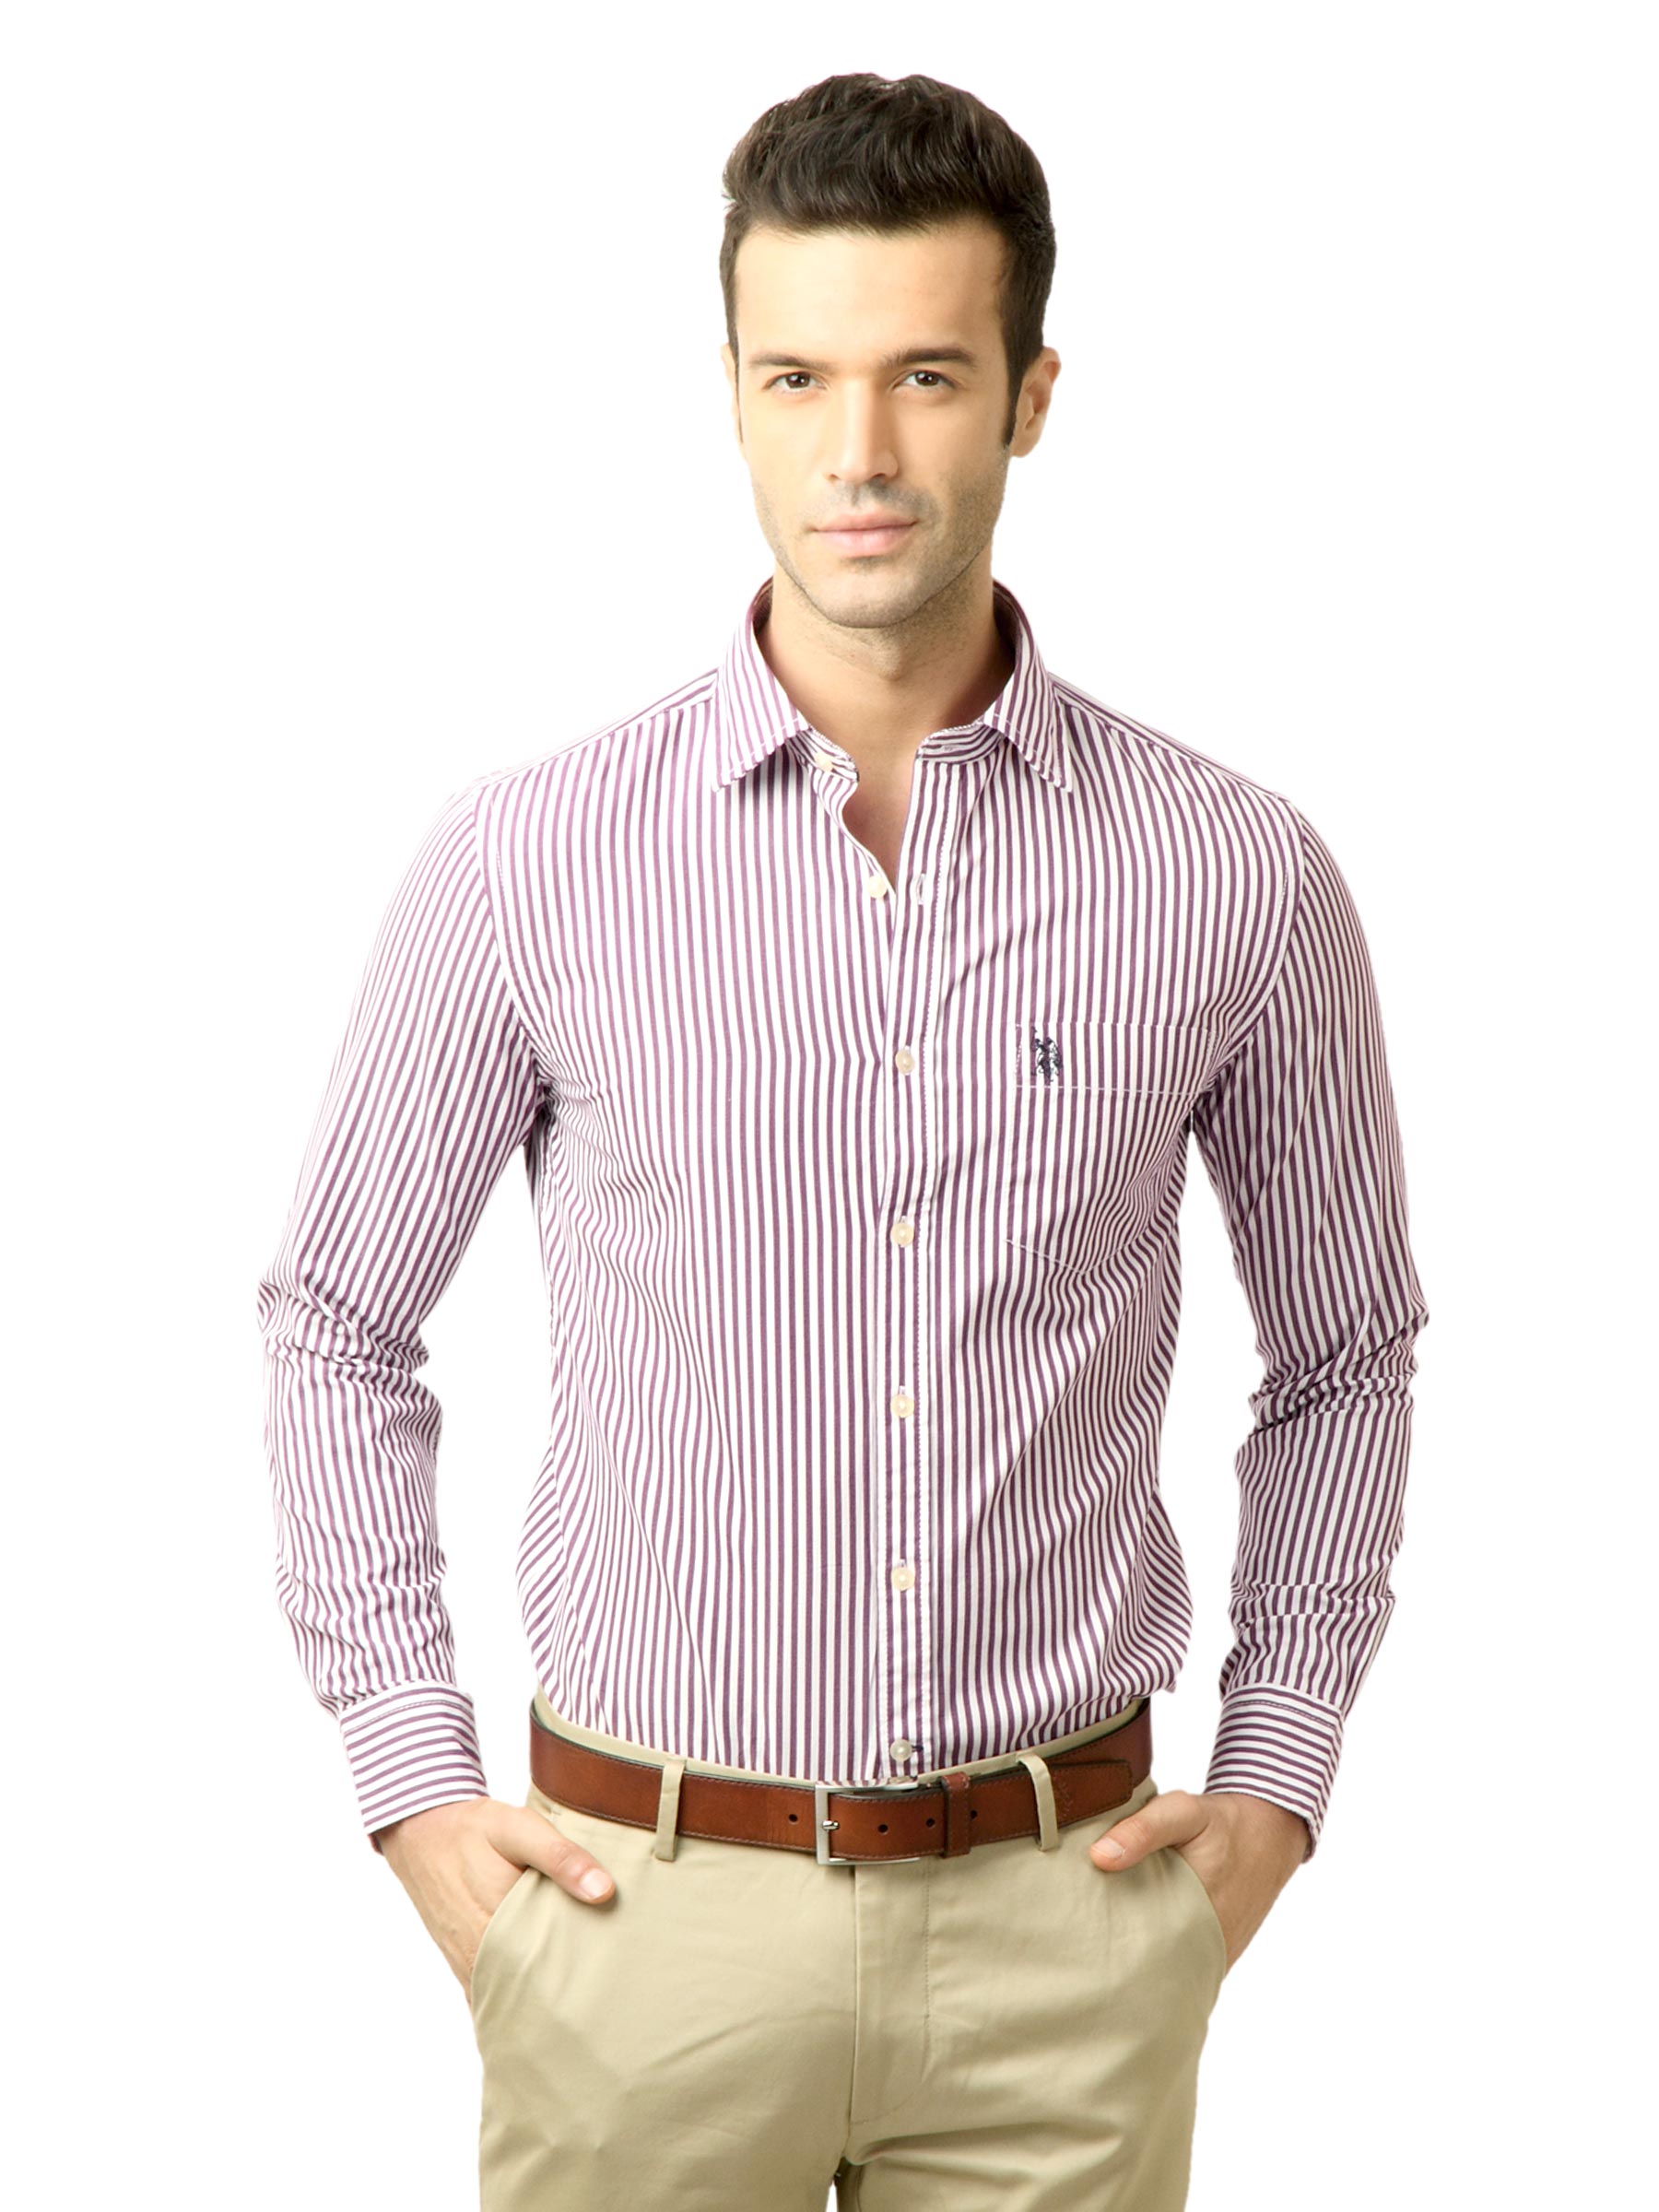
U.S. Polo Assn. Men Stripes Maroon Shirt
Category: Apparel / Topwear / Shirts
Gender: Men
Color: Maroon
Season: Winter 2016
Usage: Casual